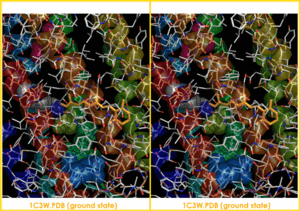
Bakterierhodopsin
Strukturskift, når retinal bliver bestrålet med grønt lys.
Bakterierhodopsin er et protein, der findes hos arker og først og fremmest hos halobakterier. Stoffet virker som en protonpumpe, dvs. at det opfanger lysenergi og bruger den til at flytte protoner gennem en membran og ud af cellen. Den protongradient, der opstår på den måde, omsættes i næste omgang til kemisk energi.